Kankaanpää

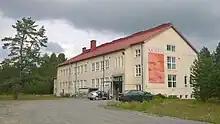
Kankaanpää Town Museum

Kankaanpää town museum is presenting the life in Kankaanpää during the last 100 years. Kankaanpää is also home to the visual arts unit of Satakunta University of Applied Sciences, which is better known as . The educational institution has a long and impressive history, which starts from the art of the 1950s and 60s, when Kankaanpää was already a vibrant center of visual arts.